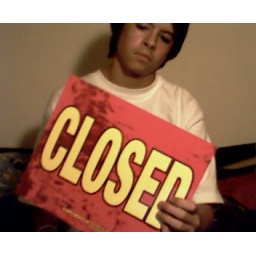
Me in my Avirex shirt holding my CLOSED sign